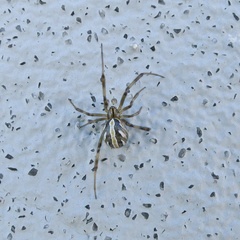
Species: Lactrodectus_hesperus